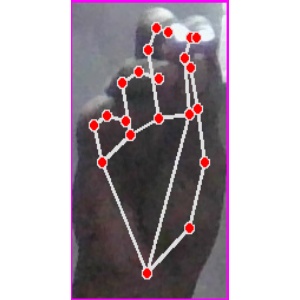
अक्षर: ङ